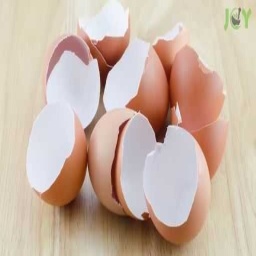
Label: eggshells